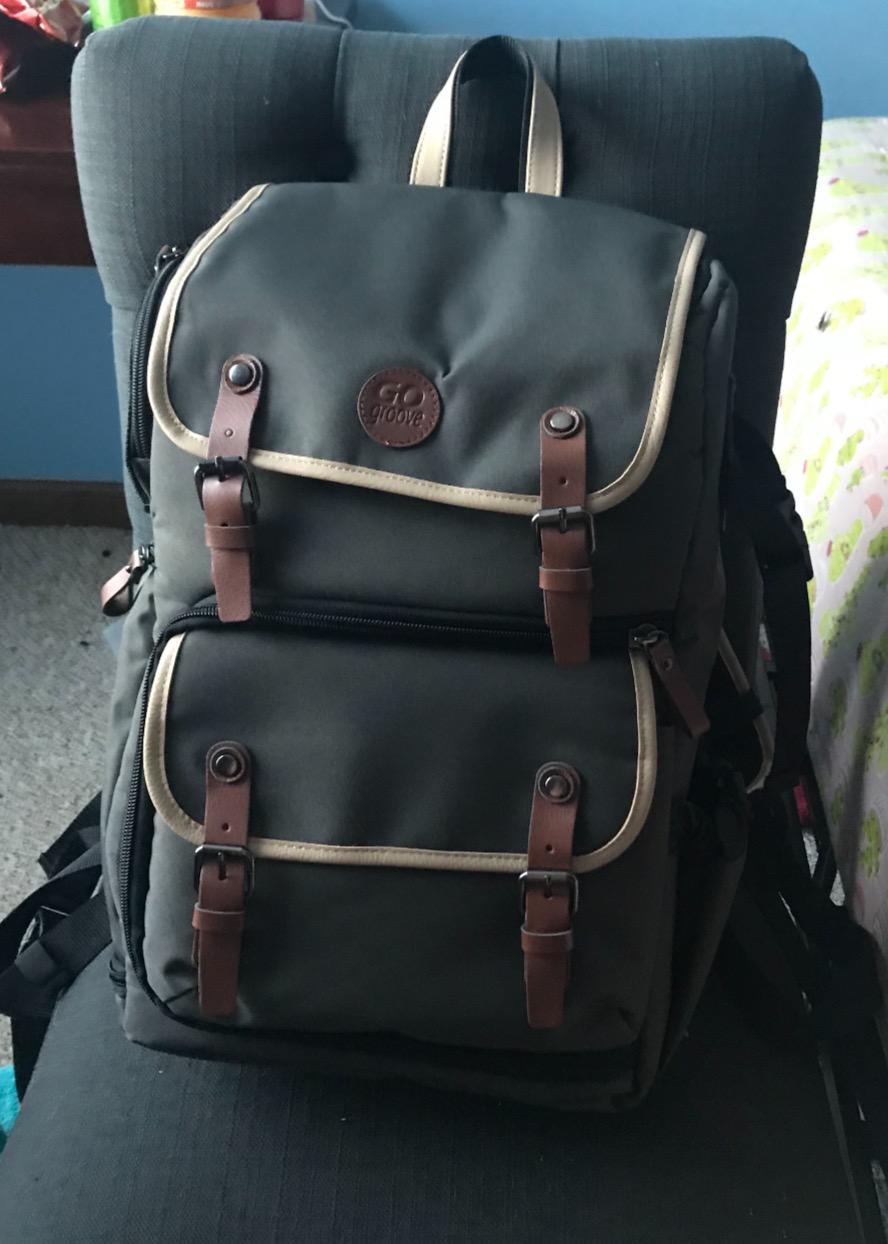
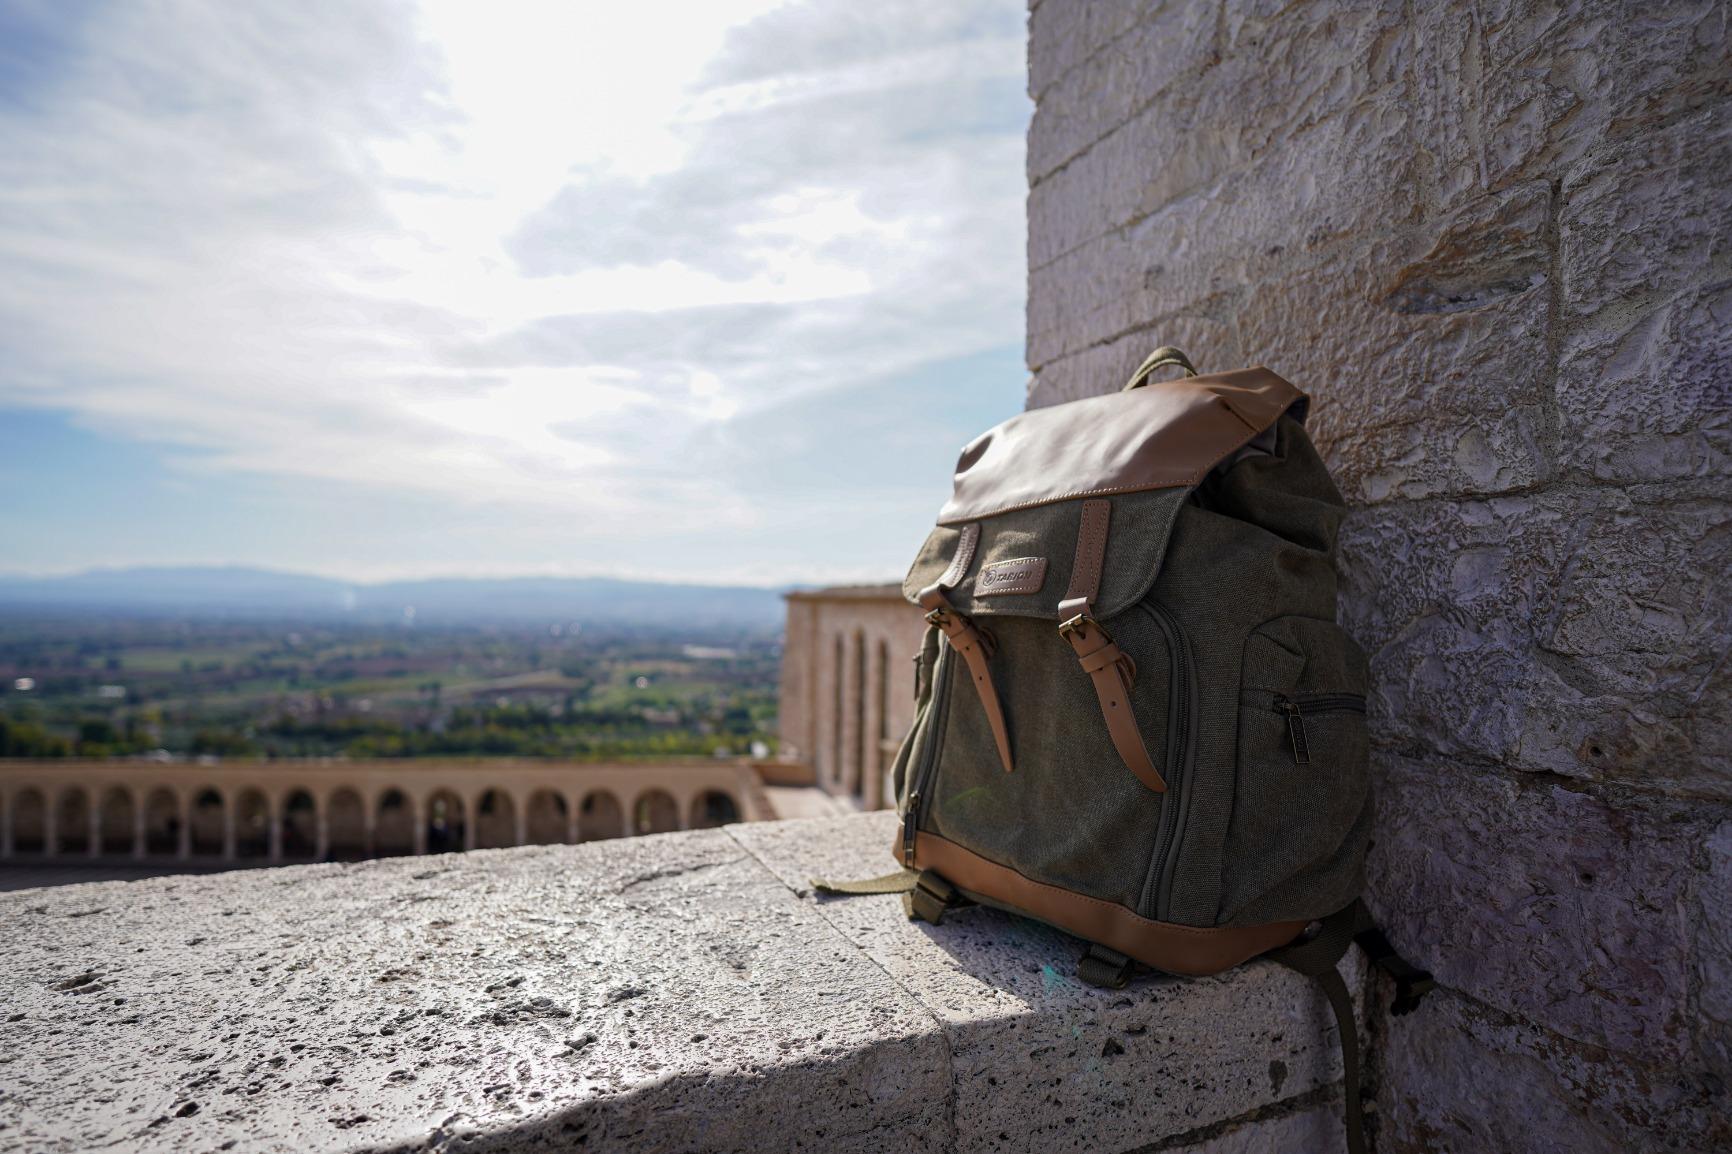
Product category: bag
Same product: no